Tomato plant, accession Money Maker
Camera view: horizontal (90 deg, fisheye); turntable rotation: 330 degrees
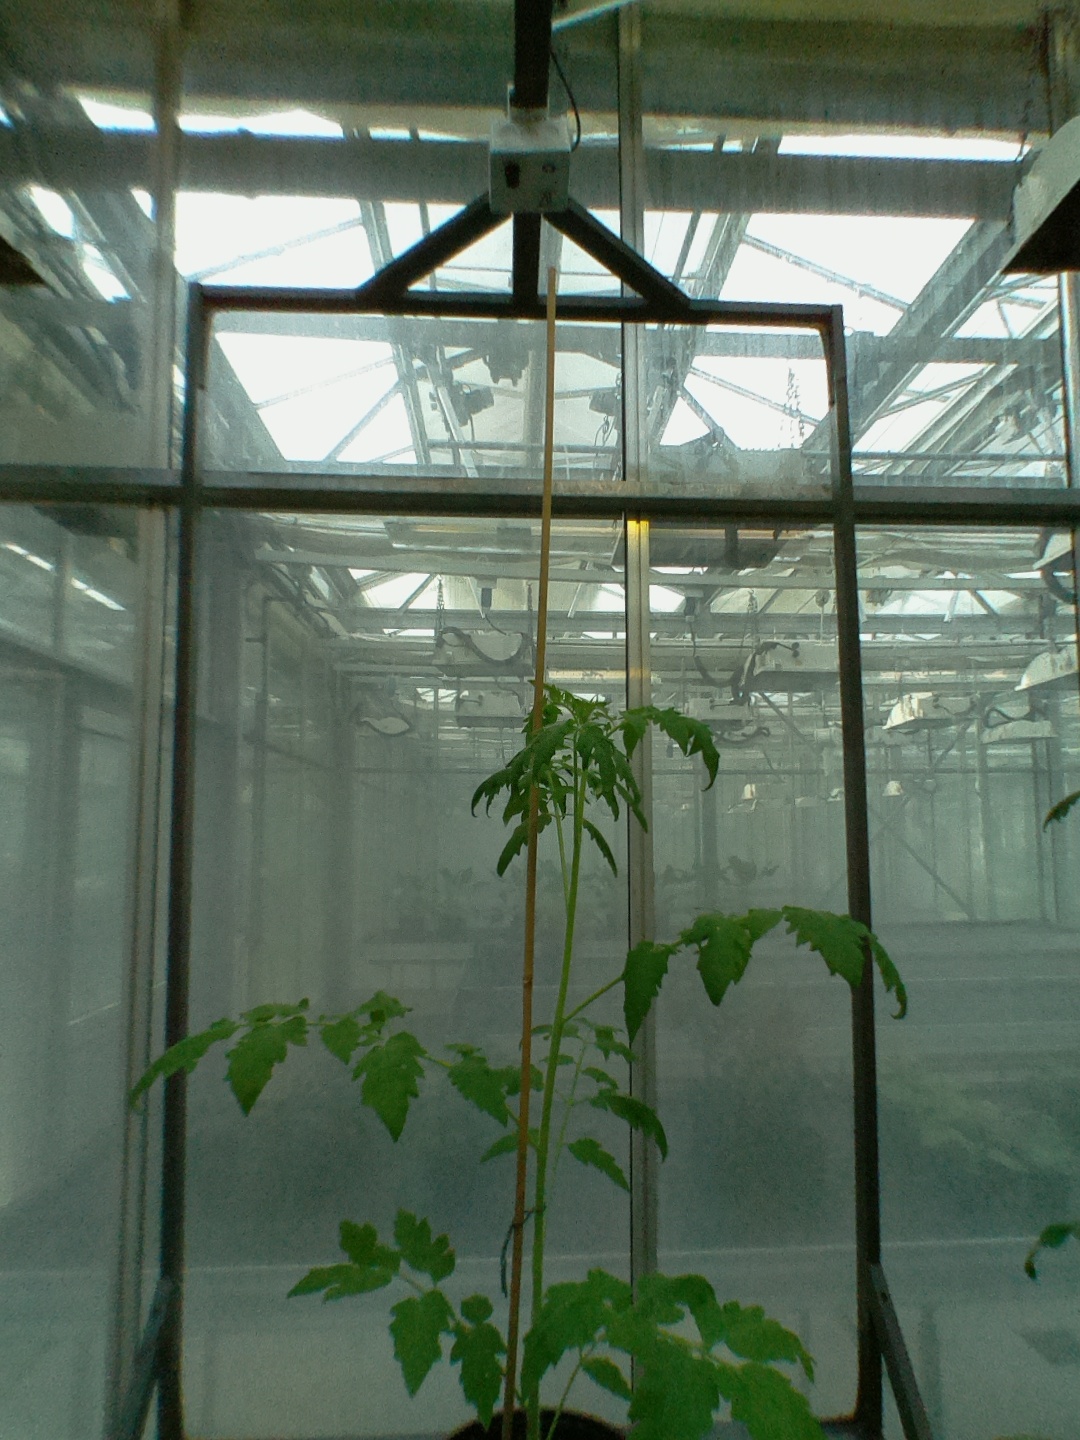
BBCH growth stage 15: 10 of true leaves visible